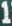
Number: 1